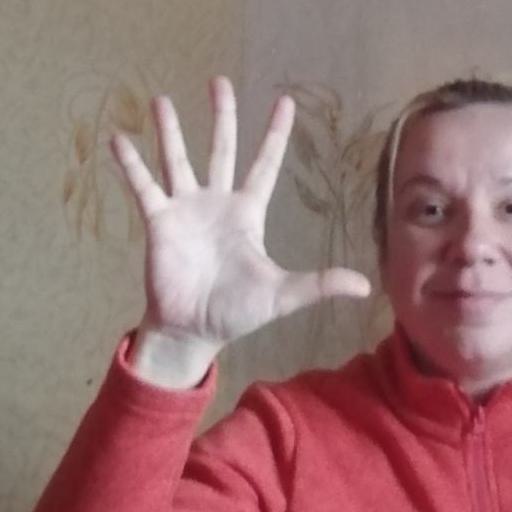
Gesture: palm